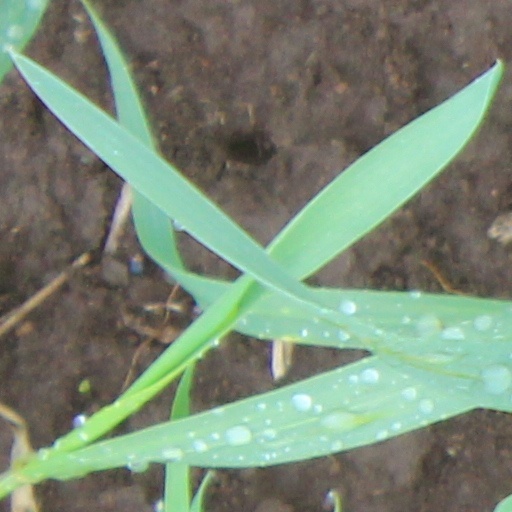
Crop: wheat